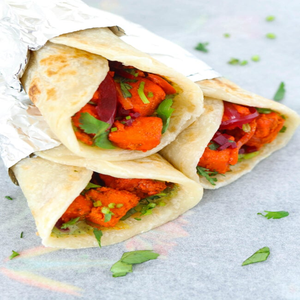
Dish: kathiroll